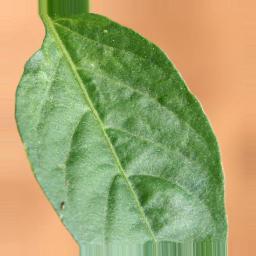
Label: mites_and_trips